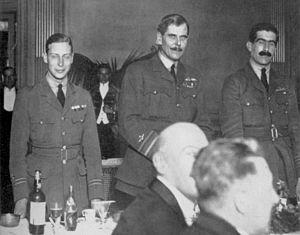
George VI, né Albert Frederick Arthur George le 14 décembre 1895 à Sandringham et mort le 6 février 1952 en ce même lieu, second fils du roi George V, fut roi du Royaume-Uni et des autres dominions du Commonwealth britannique du 11 décembre 1936 jusqu'à sa mort. Il fut également le dernier empereur des Indes, le dernier roi d'Irlande et le premier chef du Commonwealth.